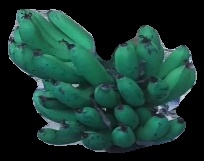
Variety: pachbale
Grade: grade3